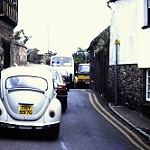
Scene: Outdoor